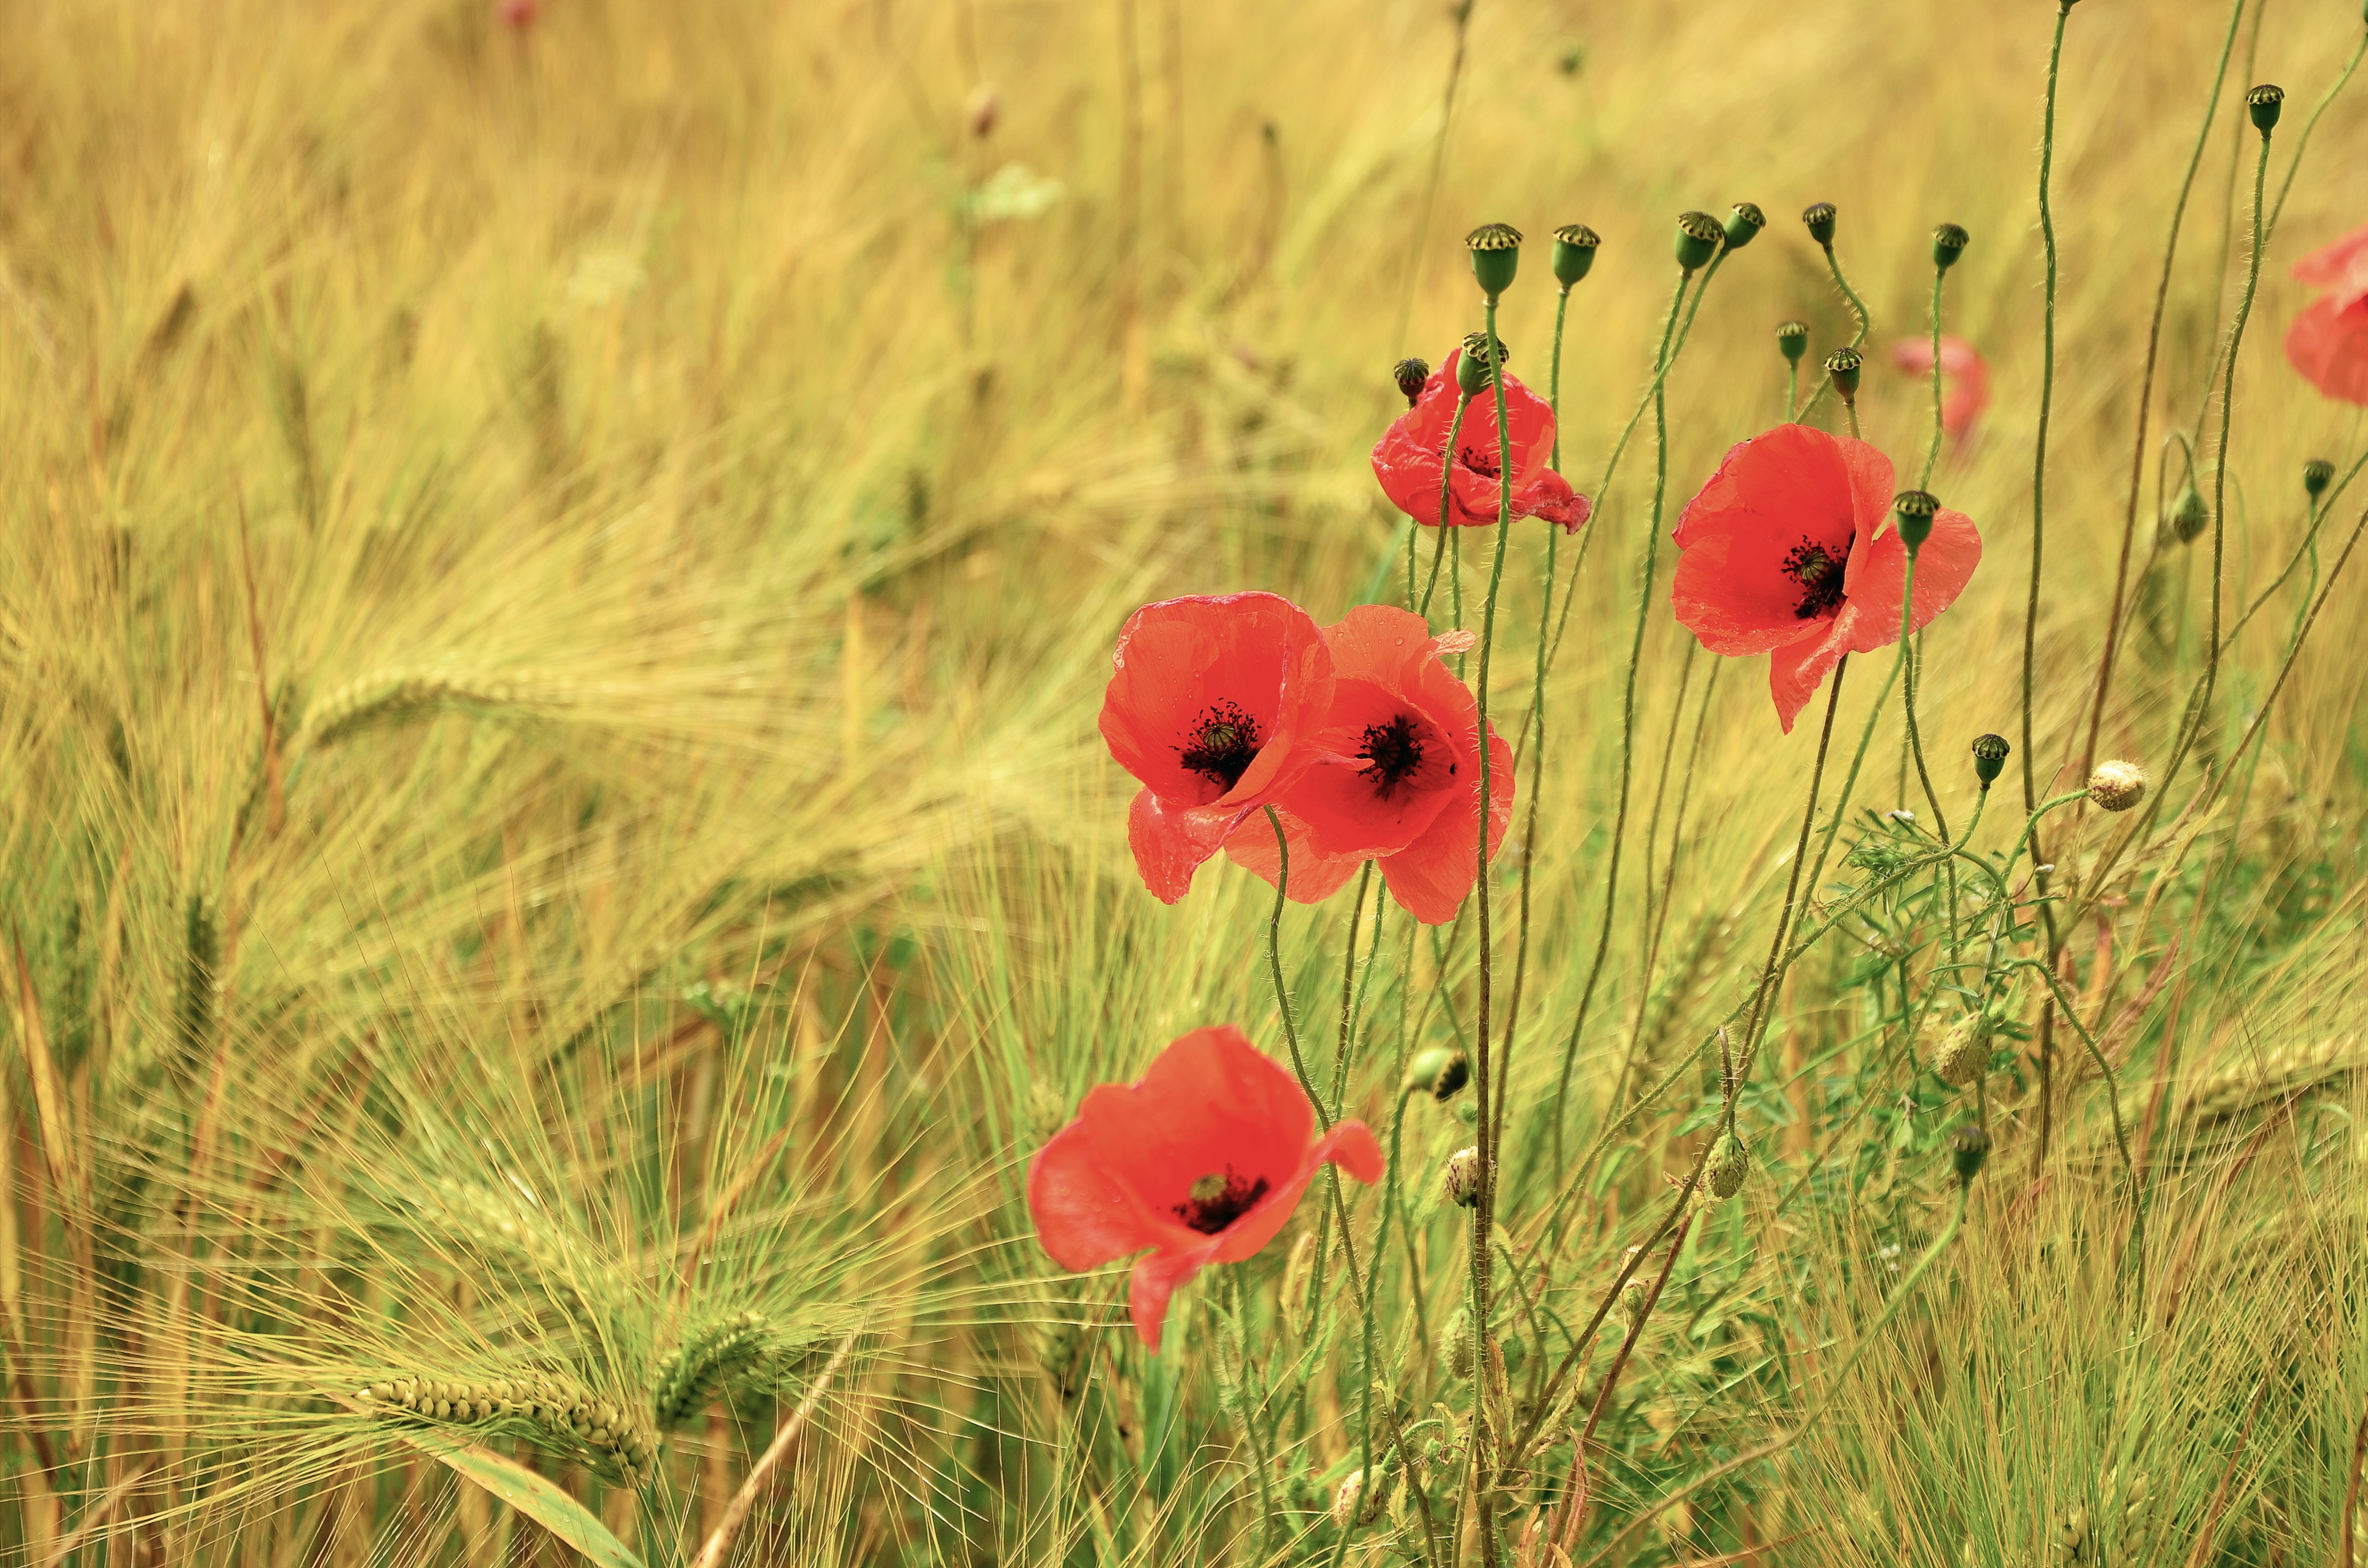
nature, grass, plant, field, meadow, barley, grain, prairie, flower, harvest, agriculture, flora, spike, wildflower, grassland, cornfield, cereals, poppy, poppies, coquelicot, macro photography, field crops, flowering plant, barley field, grass family, land plant, poppy family